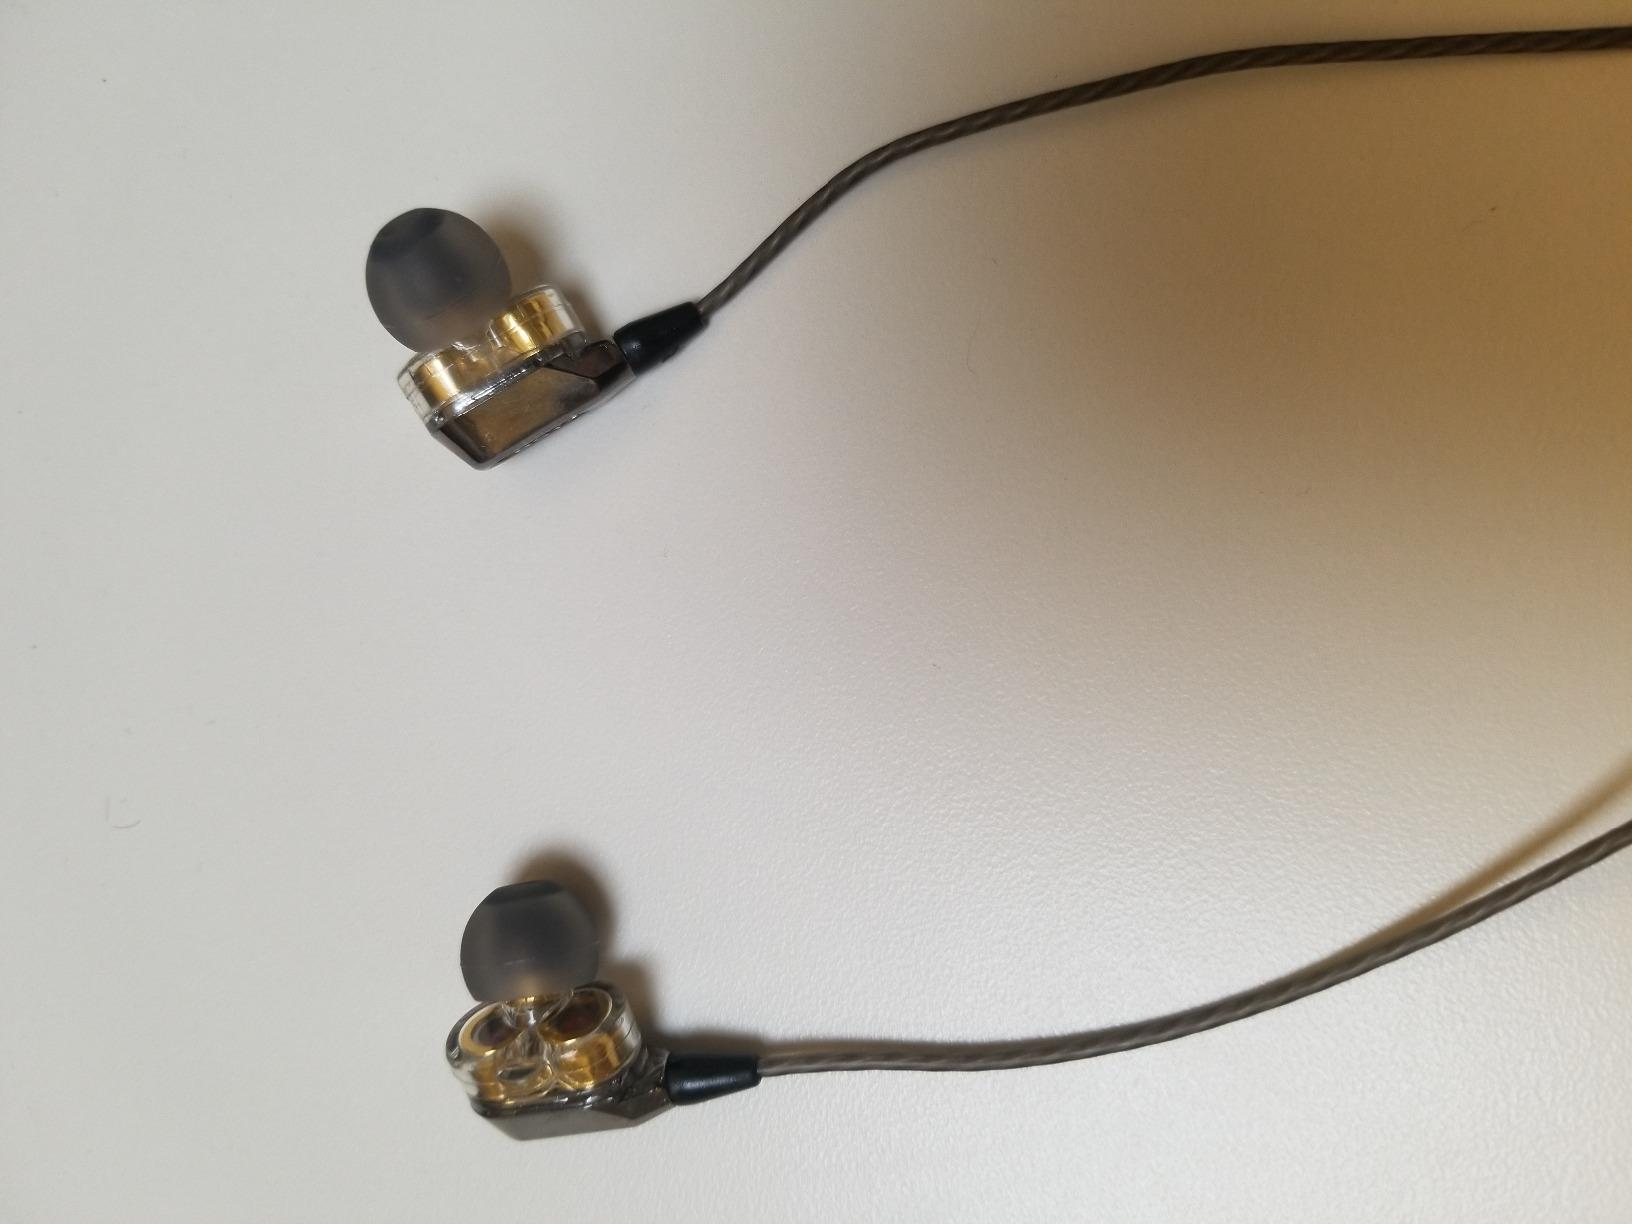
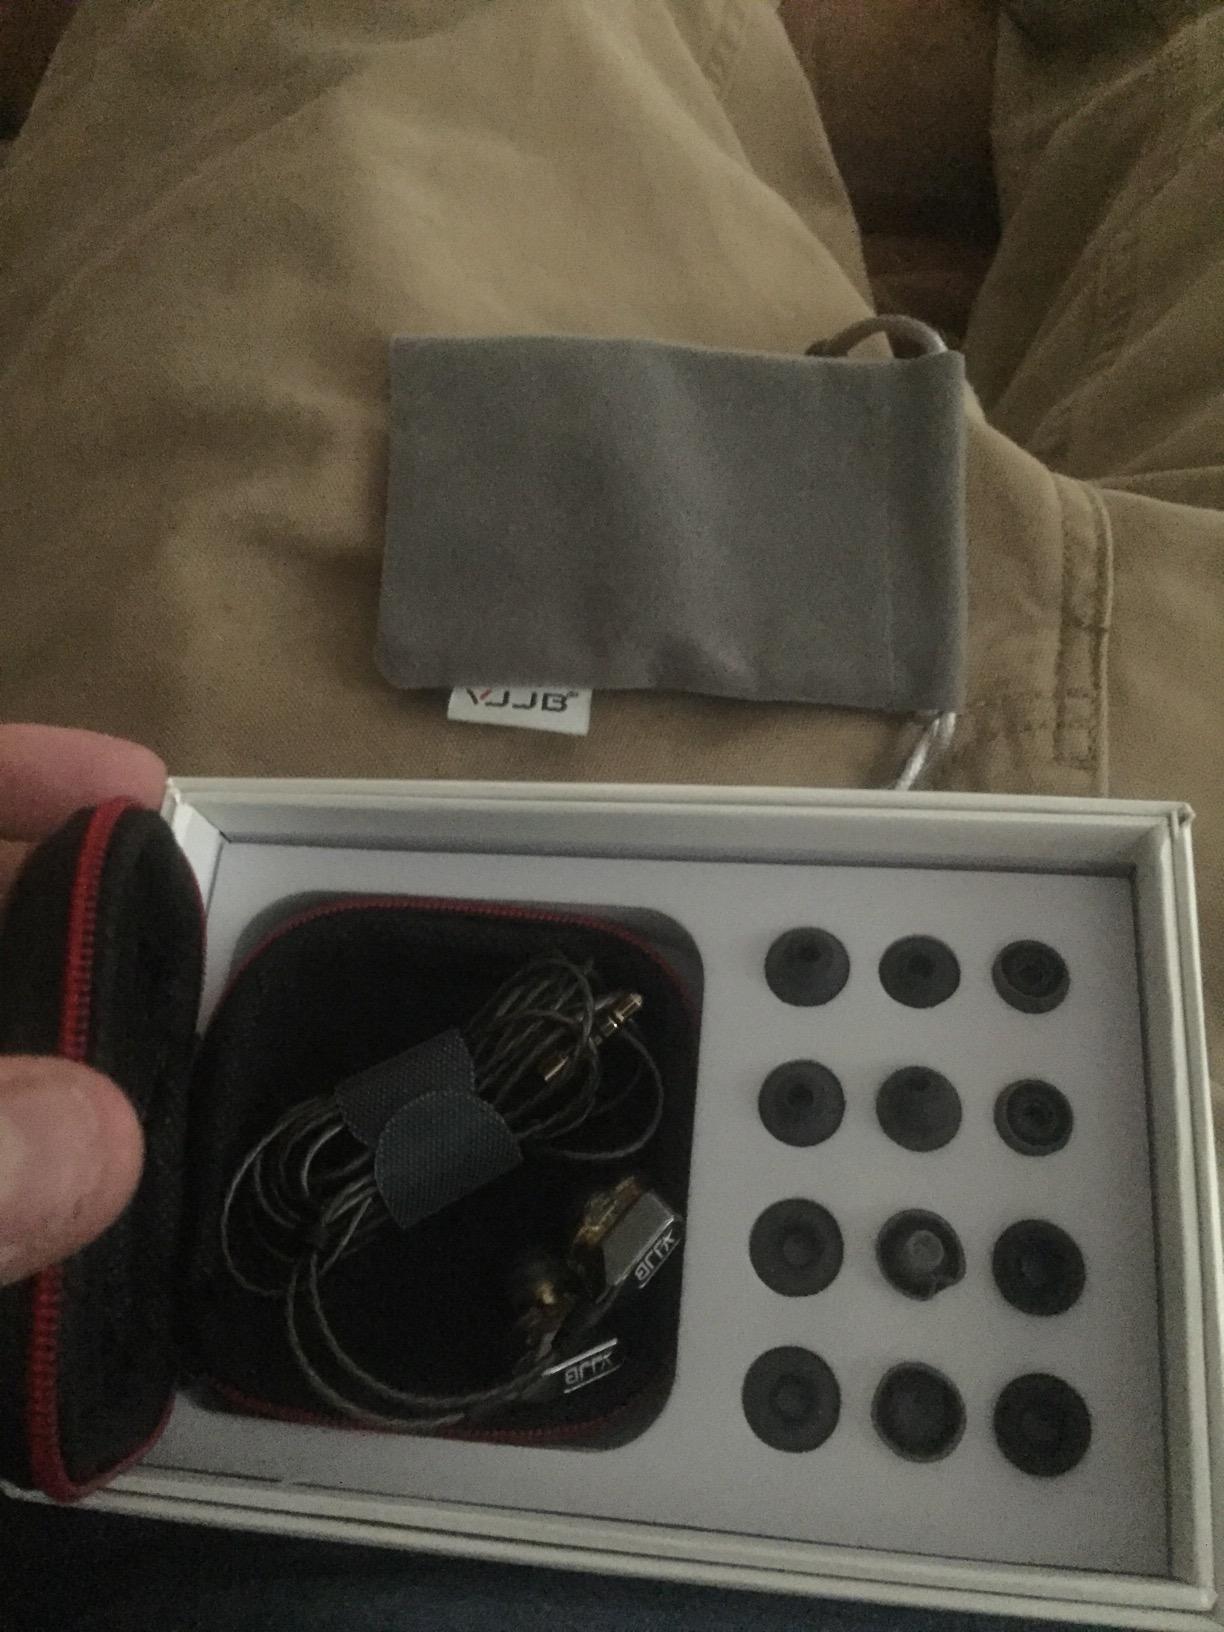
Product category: headphones
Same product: yes